Vestfold

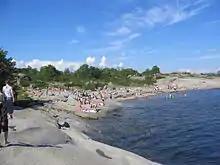
Lilleskagen Beach at Hvasser in Færder

Traditional industries in Vestfold have included whaling and ship building. For over 50 years in the 19th century, Sandefjord and partially Tønsberg functioned as the world centre for the whaling industry. However, whaling ended in the 1960s and the ship building industry has gradually reduced since the 1980s. Information technology is currently a growing industry, and the county is home to large web shops such as Komplett, MPX.no and netshop.no. 18.9 percent of the county's total area is used for agriculture, the highest percentage of any county in Norway. 70% of agricultural lands are used for the cultivation of grains. Vestfold's farming area makes up five percent of Norway's cultivated areas. However, by area, Vestfold only makes up 0.7 percent of Norway's land area.